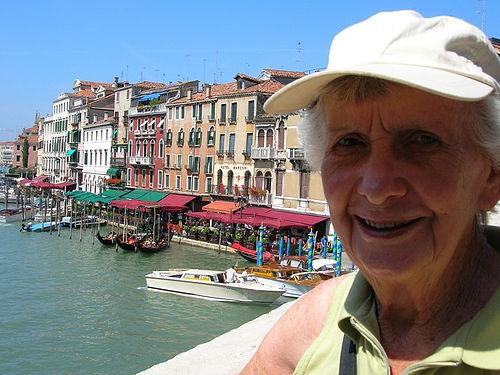
Weather: sun or clear